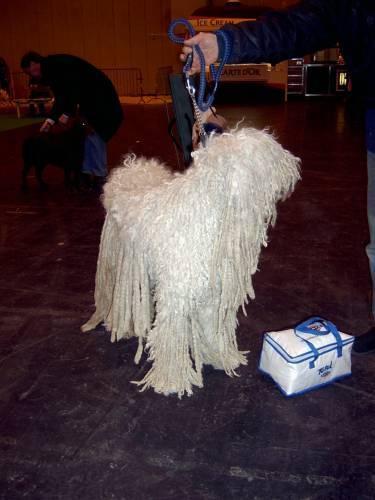
komondor